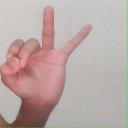
अक्षर: ण